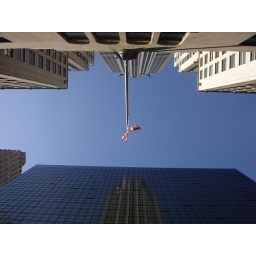
USA Flag in the blue sky